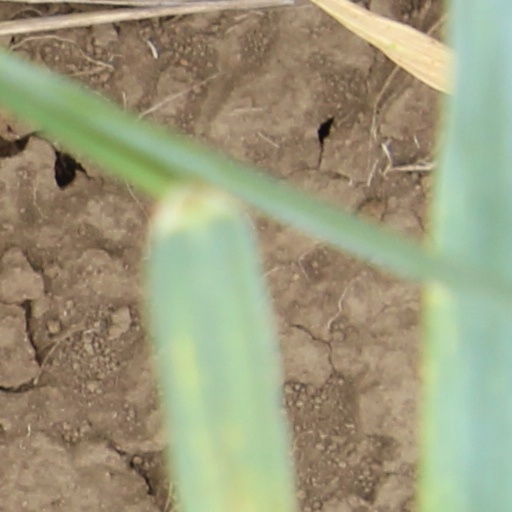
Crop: wheat